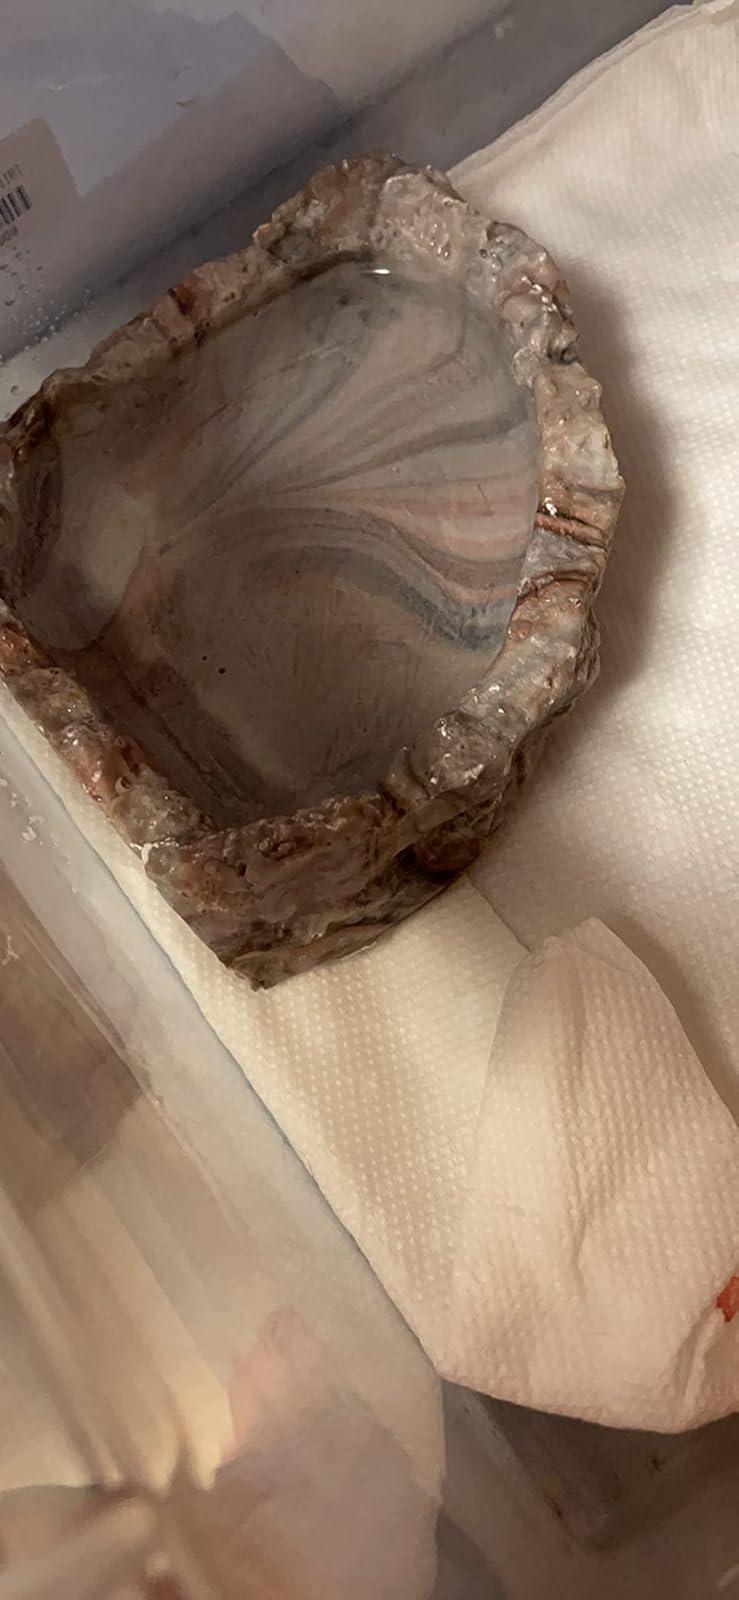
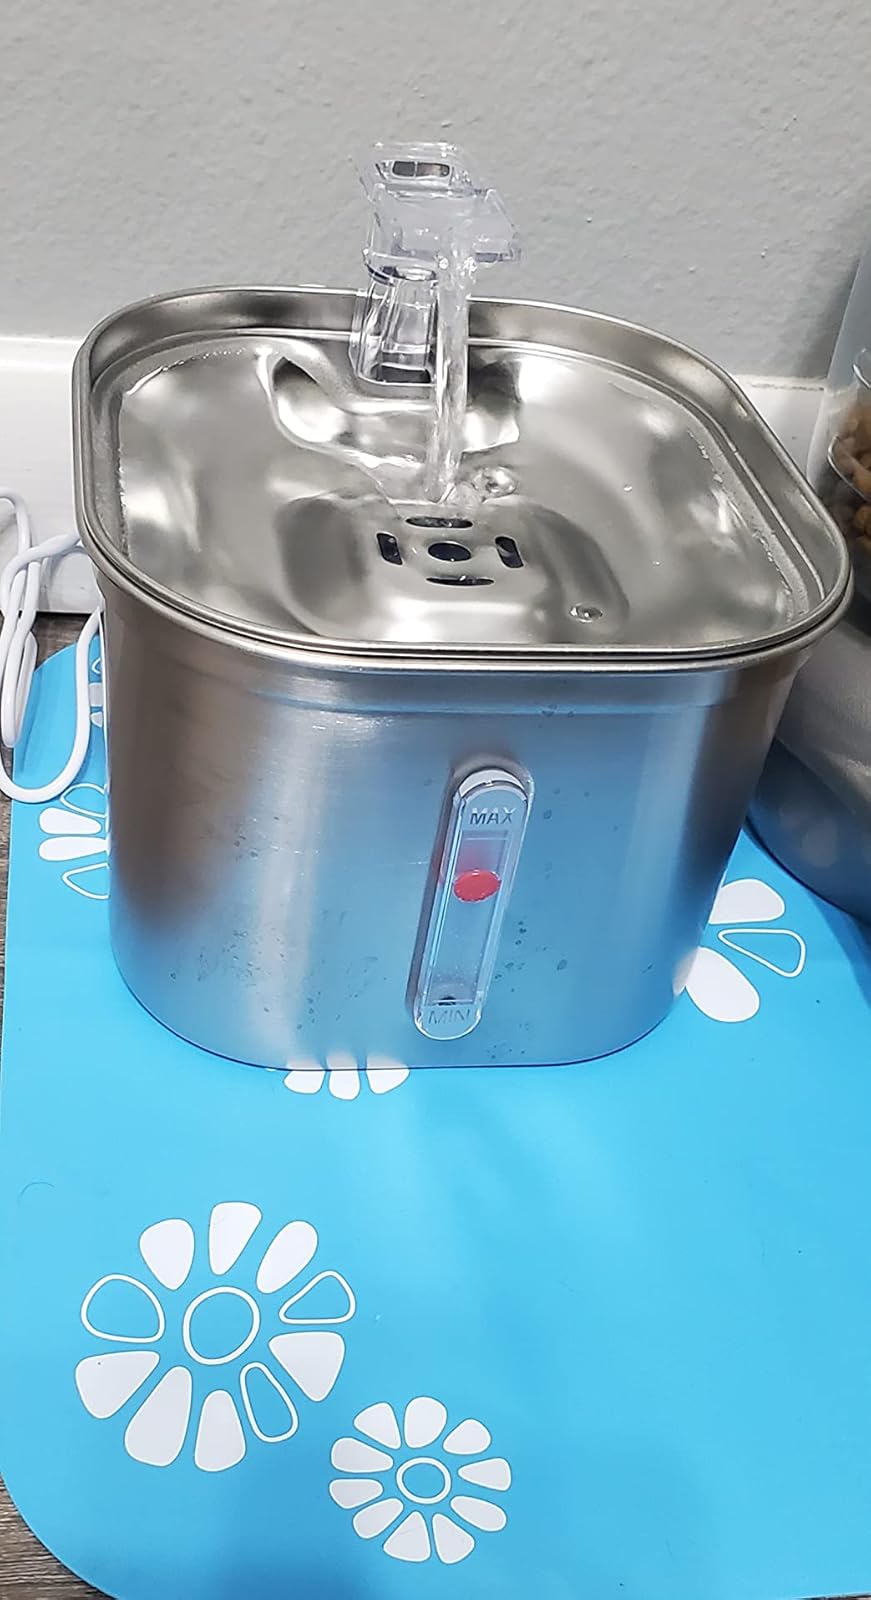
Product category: items_bowl
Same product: no